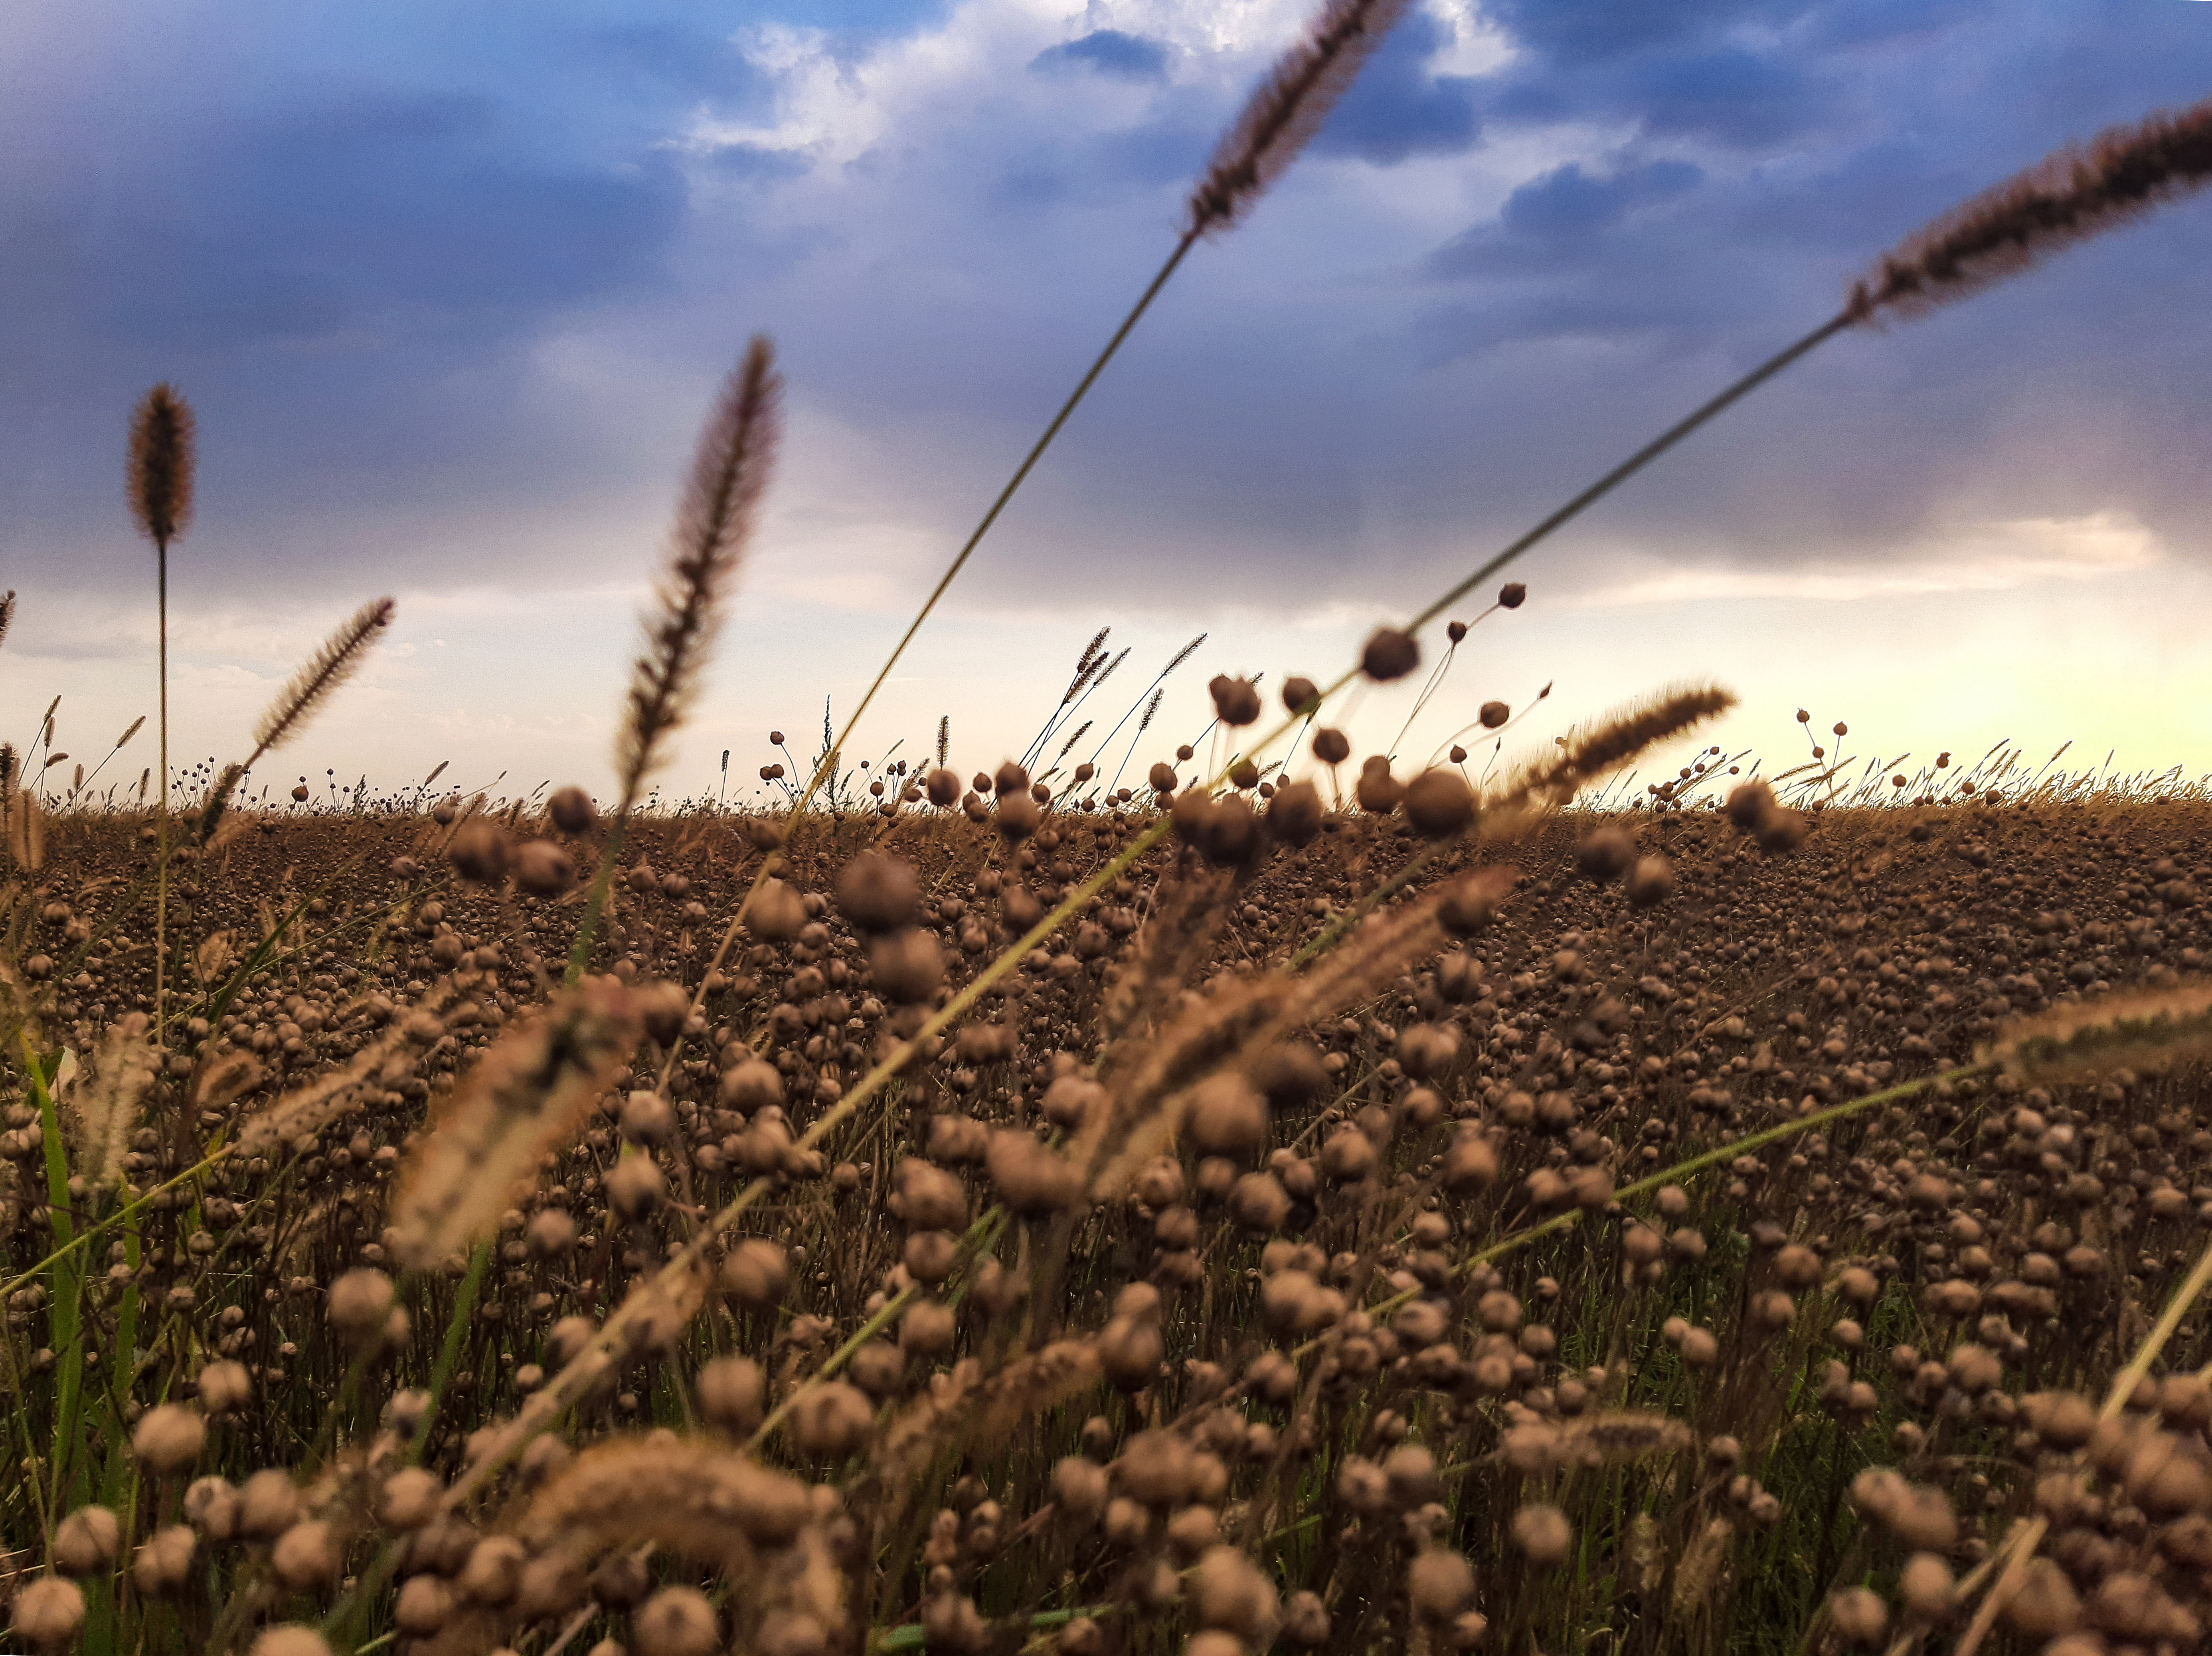
harvest, field, summer, ear, sky, weather, gray, green, village, life, plant, seeds, sowing, bread, golden, blue, white, rays, day, sun, clouds, rain, tree, freedom, hills, horizon, freshness, lonely, road, pearls, texture, cloud, branch, natural landscape, sunlight, grass, twig, agriculture, dusk, morning, landscape, flower, grass family, grassland, wind, sunset, sunrise, People in nature, flowering plant, shrub, electricity, meteorological phenomenon, prairie, soil, cumulus, evening, crop, wildflower, winter, plantation, wildlife, backlighting, plant stem, ocean, reflection, city, farm